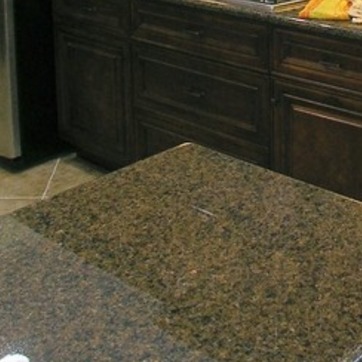
Material: polishedstone